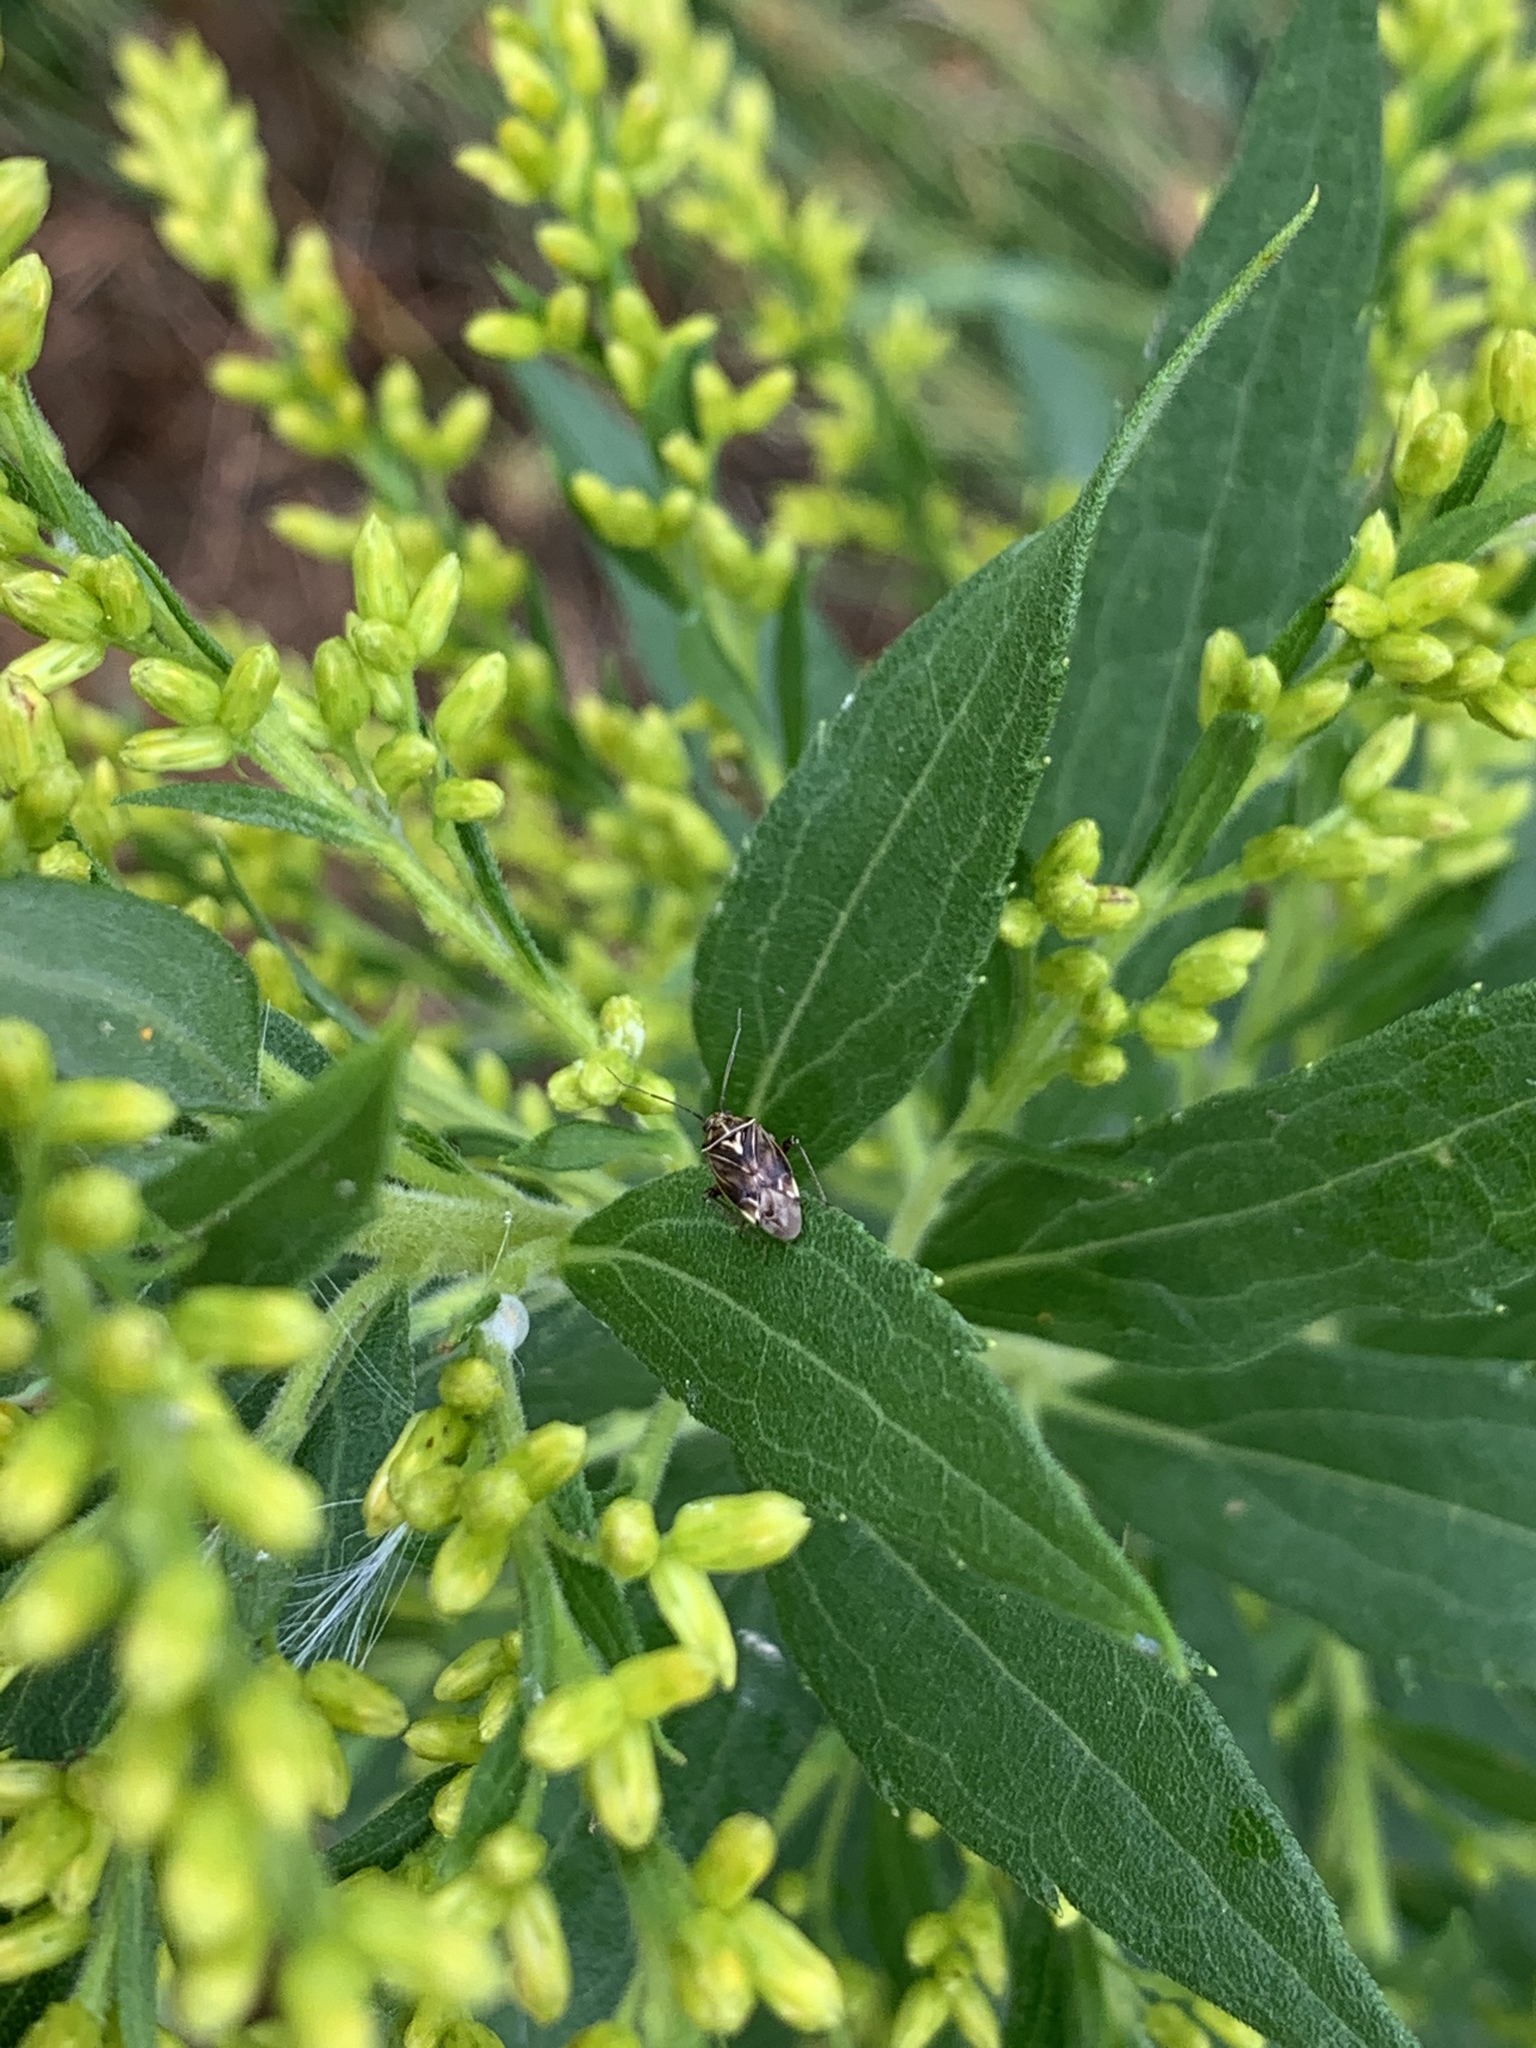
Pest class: lygus_bug